Shiloh Missionary Baptist Church and Rosenwald School

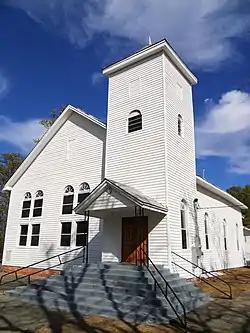
Shiloh Missionary Baptist Church in 2011

The Shiloh Missionary Baptist Church and Rosenwald School is a historic Missionary Baptist Church and Rosenwald School located near 7794 Highway 81, Notasulga, Alabama in Macon County, Alabama. The property contains two buildings that are both associated with the Tuskegee Syphilis Study. The church building is a gable-front frame building with a frame bell tower serving as a prominent landmark along the highway. The building has been sided in vinyl, c. 1990, but the interior of the building retains its c. 1916 appearance, complete with decorative painted graining on doors, pews, wainscoting, and other defining features of the building. The Rosenwald School, built c. 1922 and remodeled c. 1936, retains its historical and architectural integrity from the 1930s when a New Deal agency expanded the industrial room and made other interior and exterior changes. The Rosenwald School is undergoing renovation as of February 2011. Both buildings have been listed in the Alabama State Historic Register.